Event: Nepal Earthquake
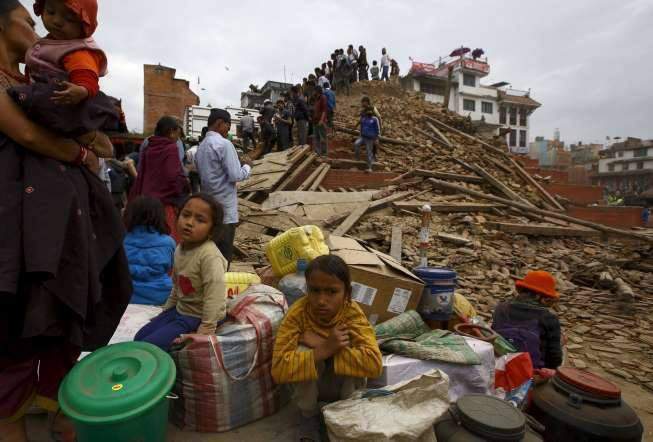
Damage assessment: damage